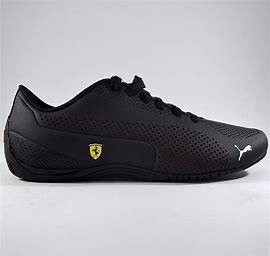
Brand: Puma
Model: 100